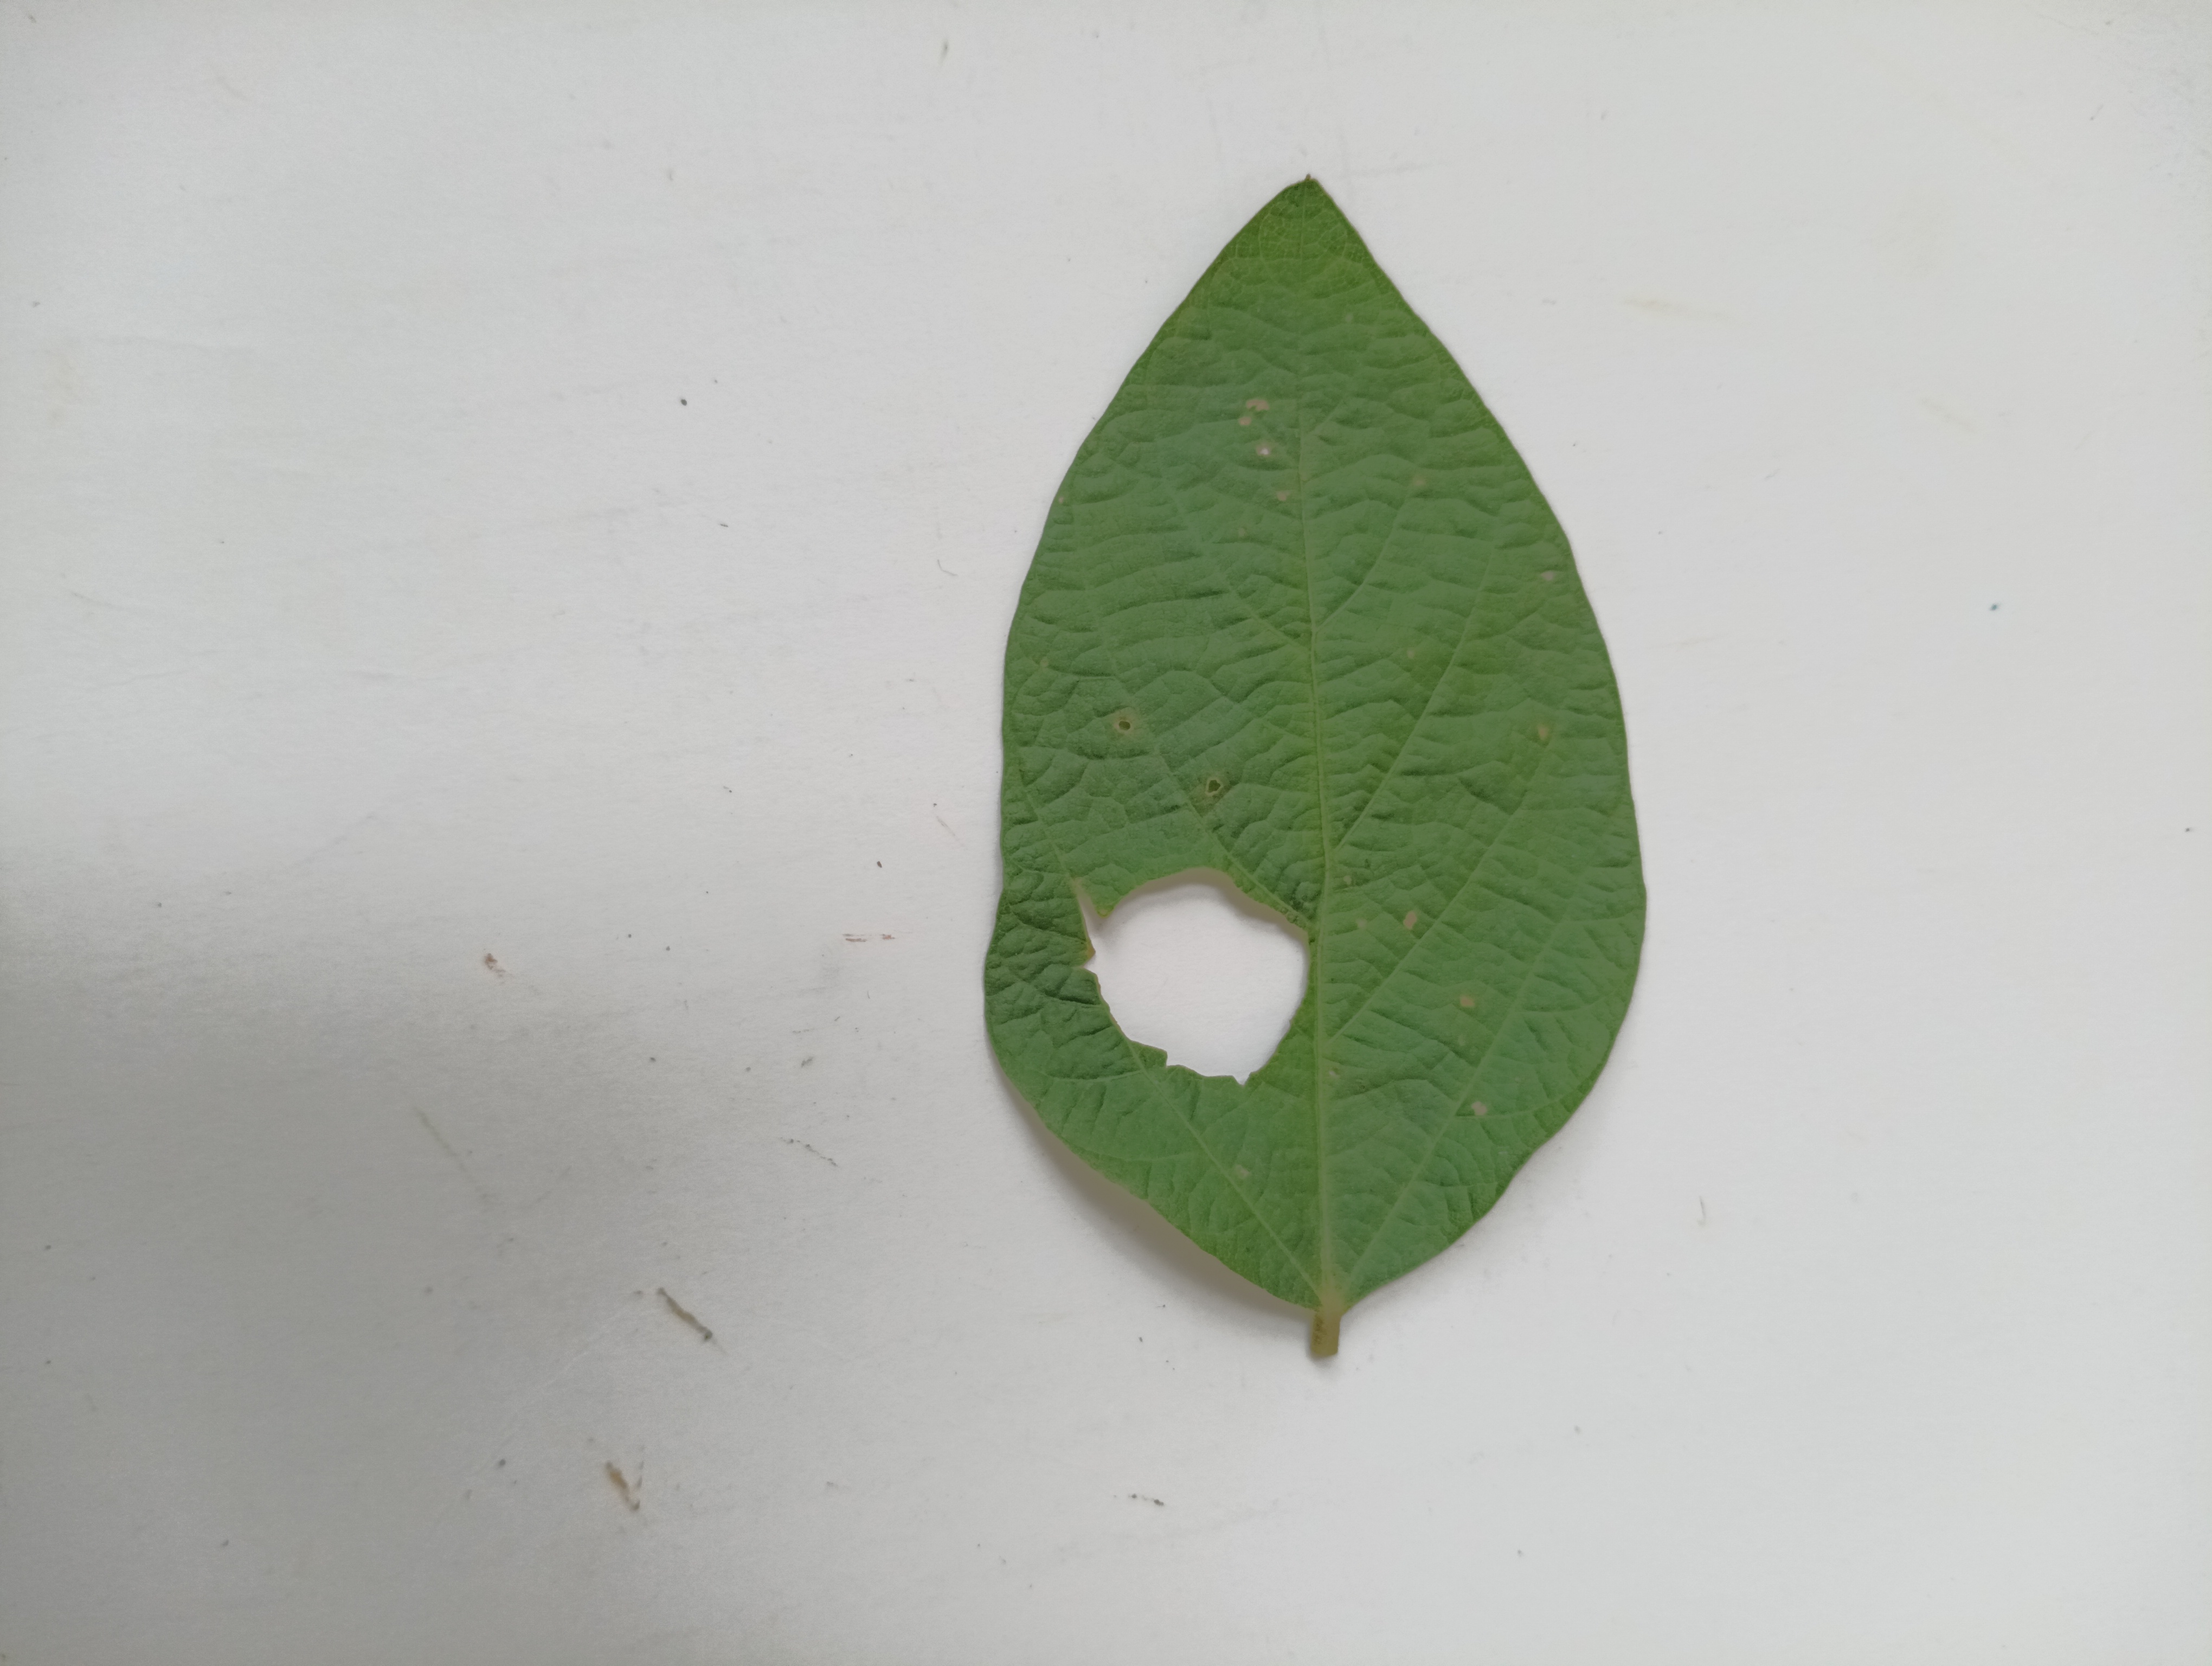
Label: Bacterial leaf Blight